Question: Please indicate a possible affordance area of the sit_on_bench that can be used for sitting
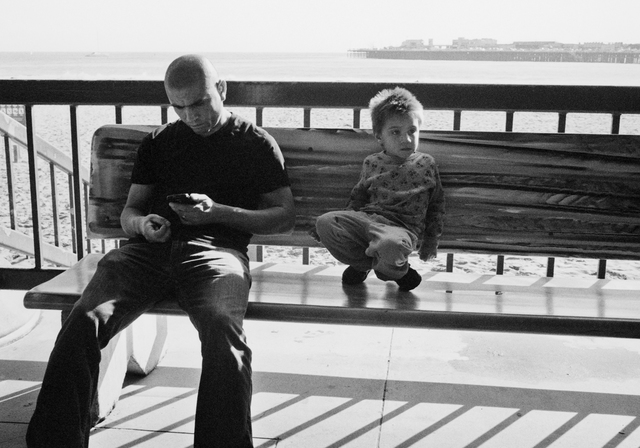
Answer: [27, 247.5, 640, 313.5]